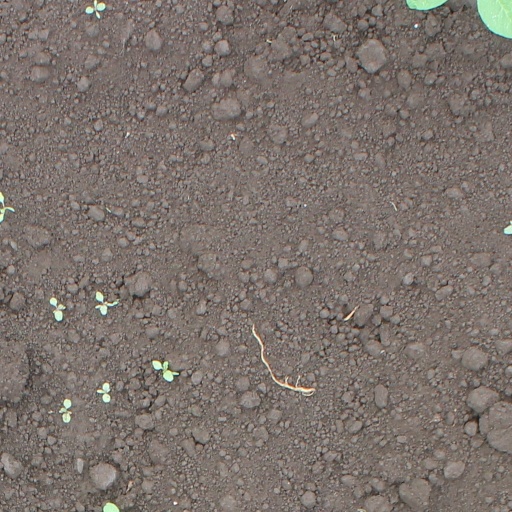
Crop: soybean